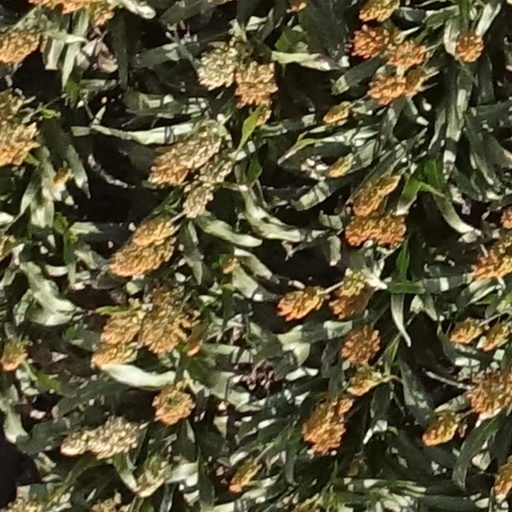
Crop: sorghum